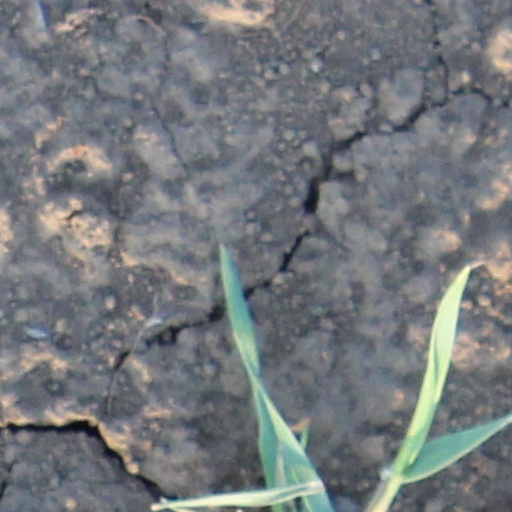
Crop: wheat